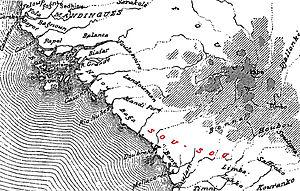
Localisation des Soussous sur la carte ""Peuples des rivières du Sud"" in Élisée Reclus, Nouvelle géographie universelle
Les Soussous sont une population mandingue d'Afrique de l'Ouest vivant principalement en Guinée, également au nord-ouest de la Sierra Leone et en Guinée-Bissau. Comme la plupart des groupes mandingues, ils sont originaires du Mandé.